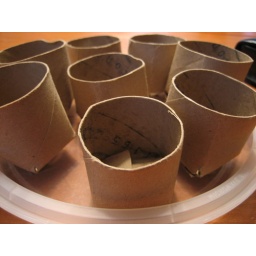
Inspired by waterlilysage... toilet paper seed pots.